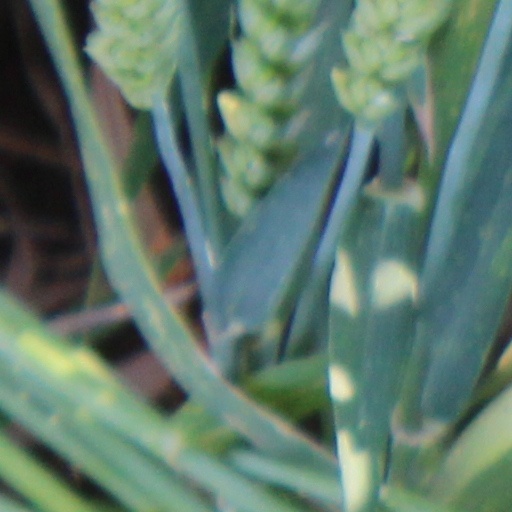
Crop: wheat